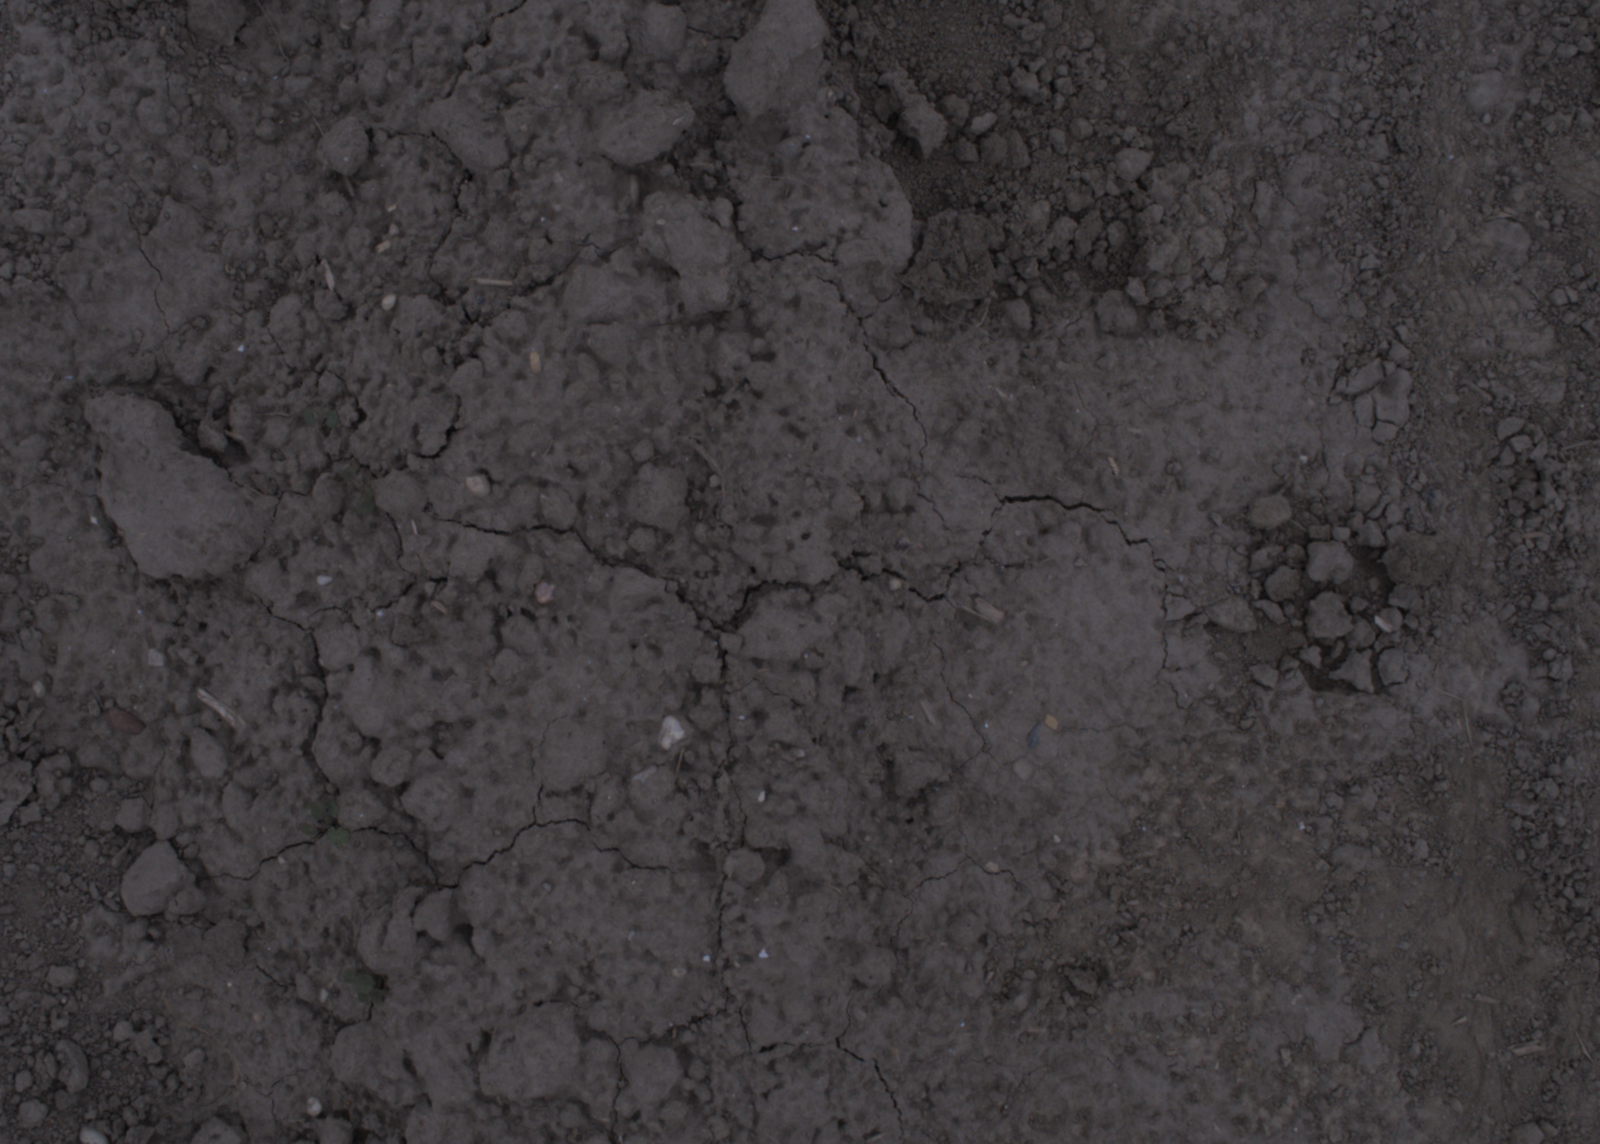
Capture date: 17.08.2020 10:11:42
Weather: cloudy
Wind: light
Seeding date: 21.07.2020
Plant canopy height (mm): 910